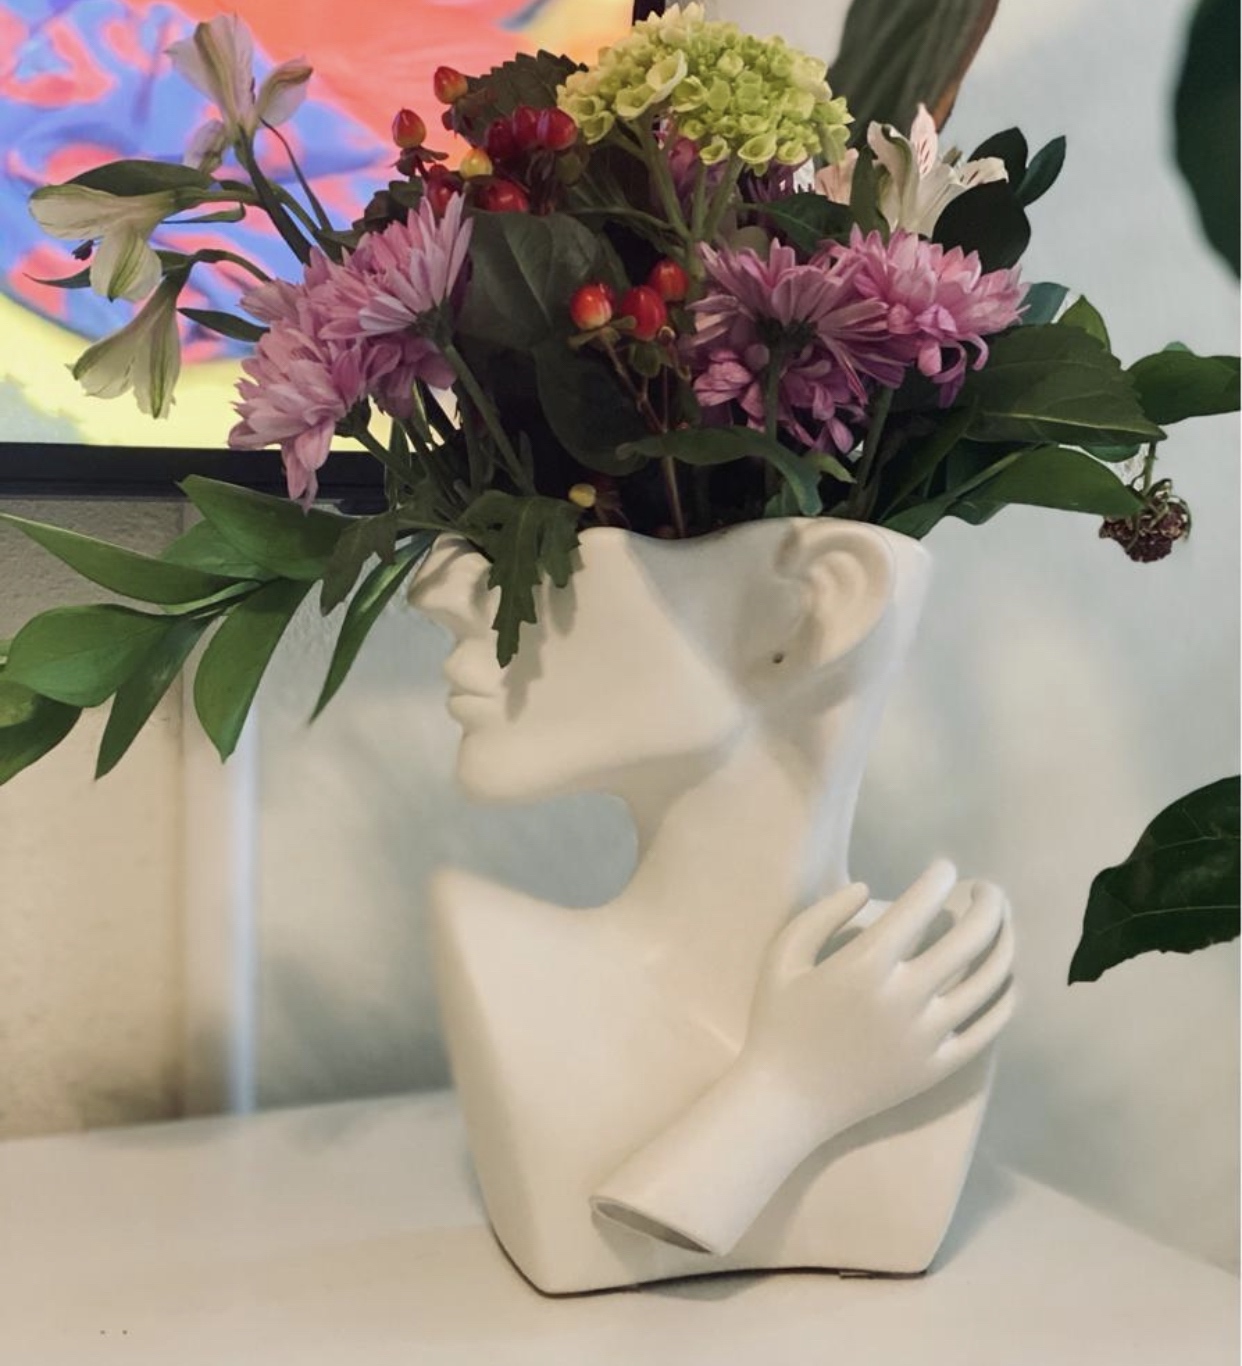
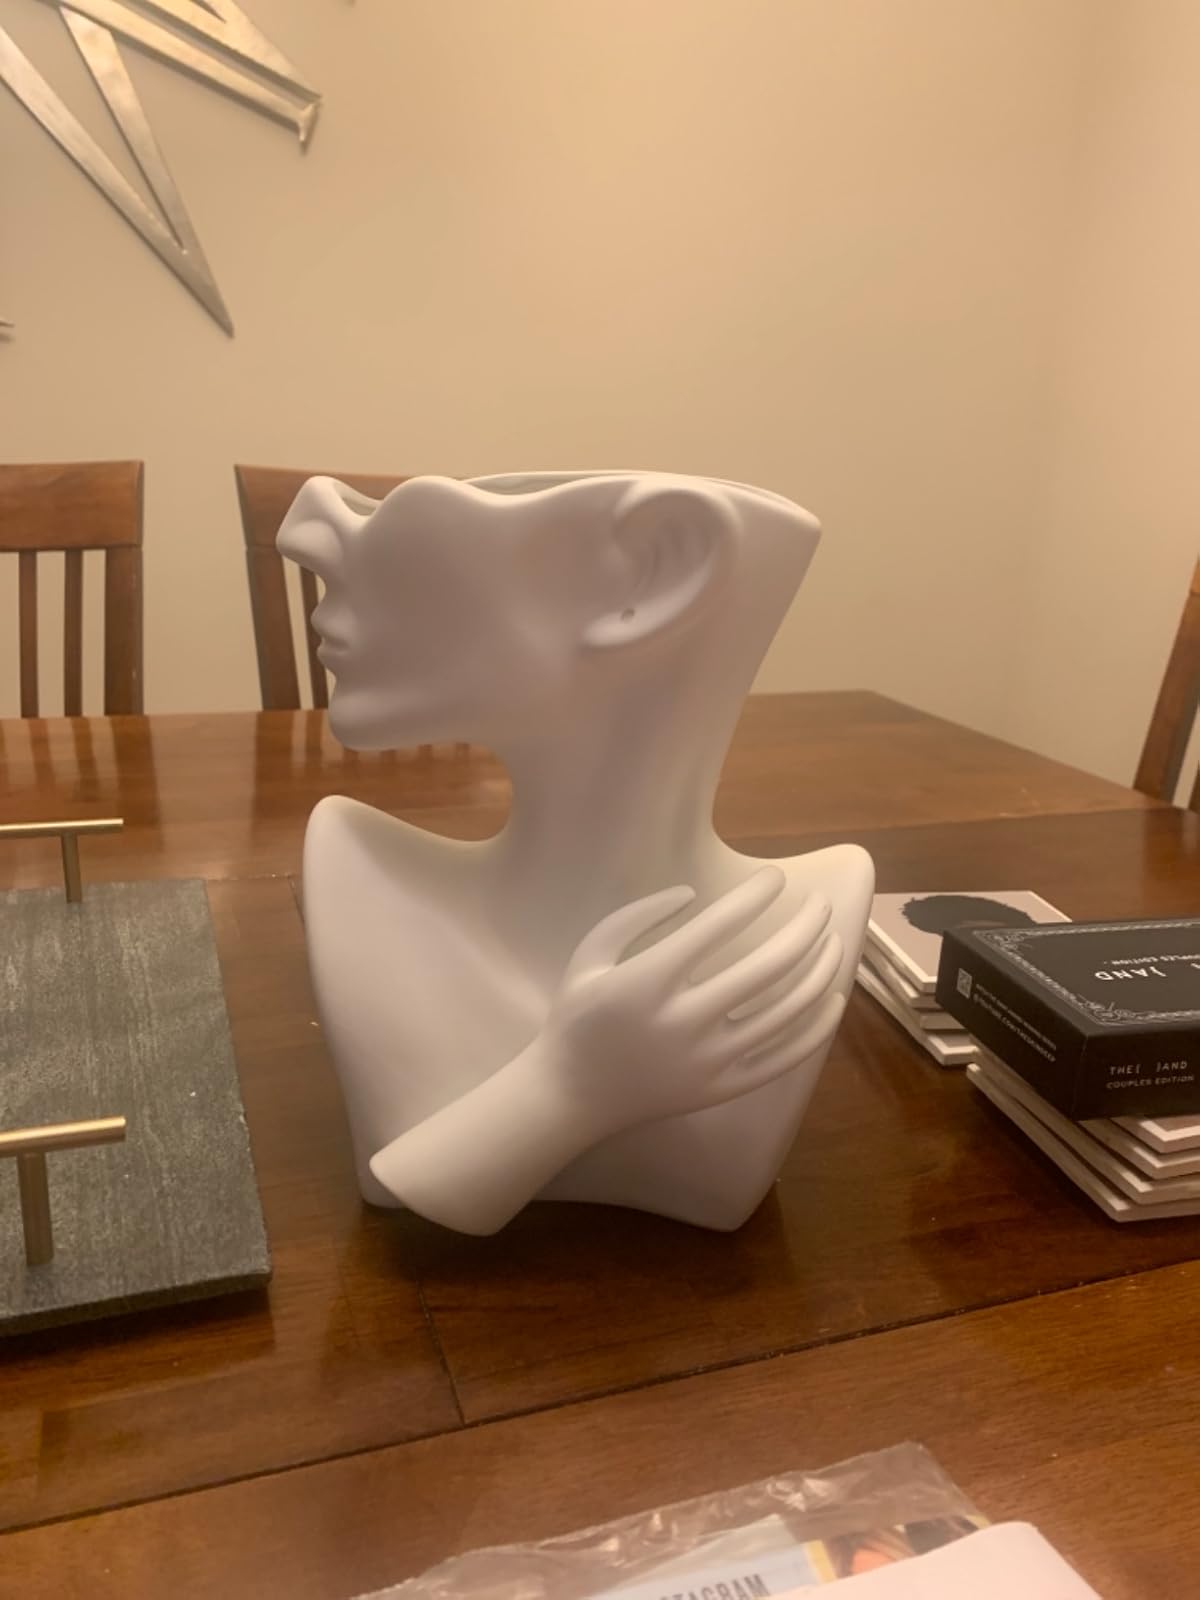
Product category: vase
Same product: yes